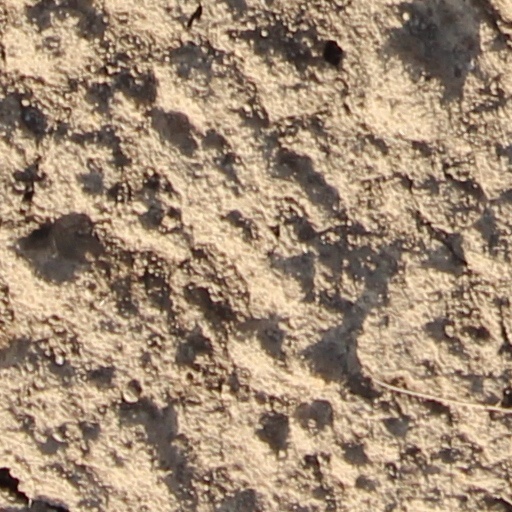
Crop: wheat